1815 North Carolina hurricane

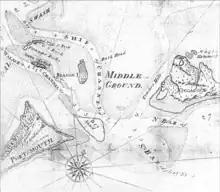
A map of Ocracoke Inlet 20 years prior to the hurricane

The 1815 North Carolina hurricane caused the most severe flooding in New Bern, North Carolina since 1795. First detected east of the Lesser Antilles on 26 August, the disturbance drifted toward the northwestern Leeward Islands, arriving by 29 August. The hurricane soon approached Charleston, South Carolina, on 1 September, and subsequently made landfall near Cape Lookout in North Carolina on 3 September. The gale reached New England by 5 September, departing the region on 6 September. The hurricane caused significant impact even before coming ashore: many vessels were damaged, grounded, capsized, or destroyed offshore throughout the course of the storm. Extensive damage to corn, cotton, and rice crops was also noted. Flood waters brought rivers as much as above normal, inundating streets and structures. Overall, the hurricane inflicted at least 15 deaths throughout its existence, and more than $60,000 (1815 USD) in property damage.